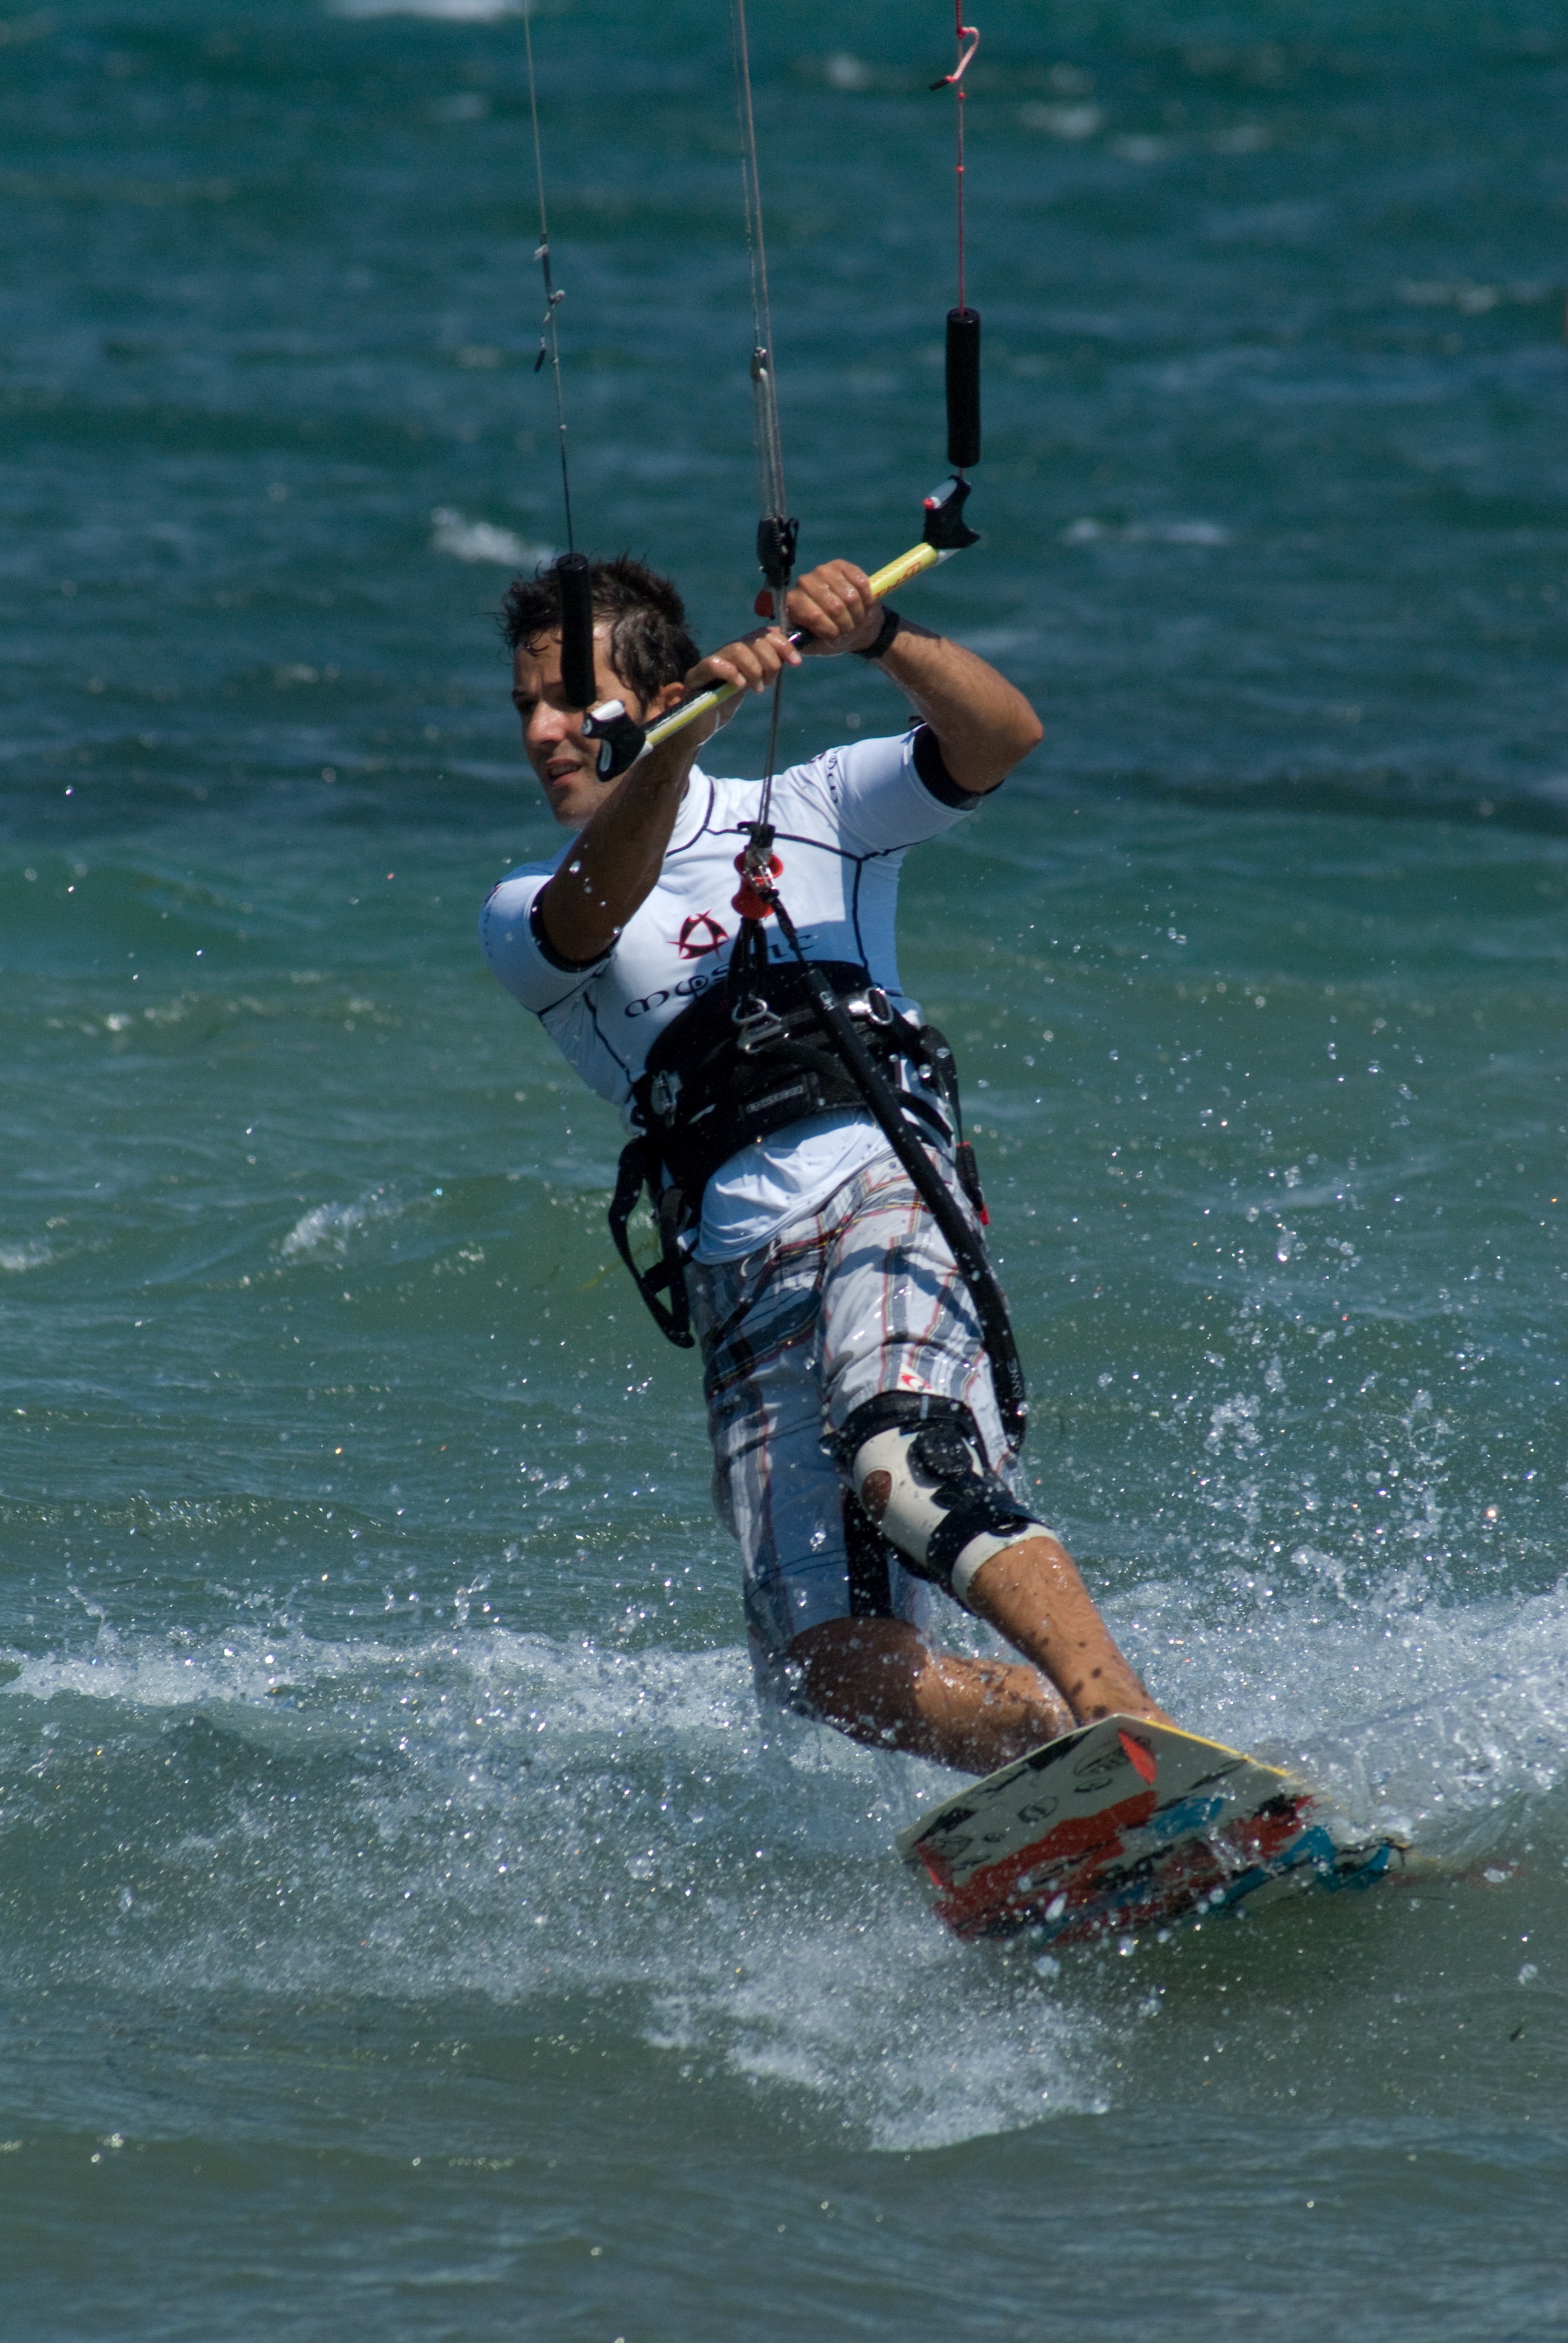
sea, lake, wind, sailing, extreme sport, toy, wakeboarding, sports, kitesurfing, kitesurf, water sports, water sport, waterskiing, windsports, boardsport, kite sports, surface water sports, individual sports, towed water sport